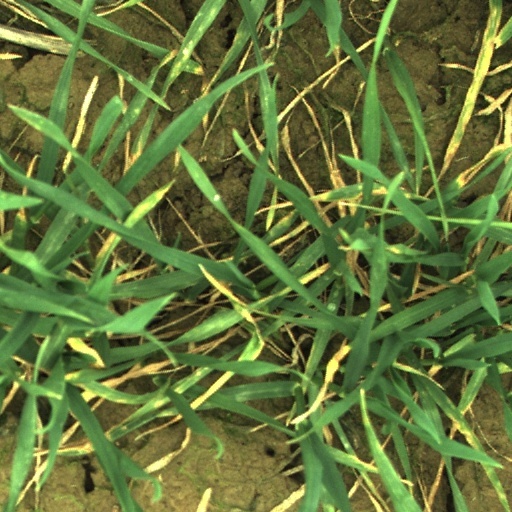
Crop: wheat